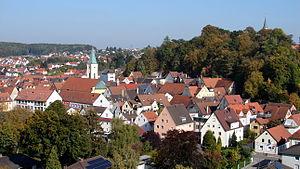
Mainburg est une ville de Bavière, située dans l'arrondissement de Kelheim, dans le district de Basse-Bavière.